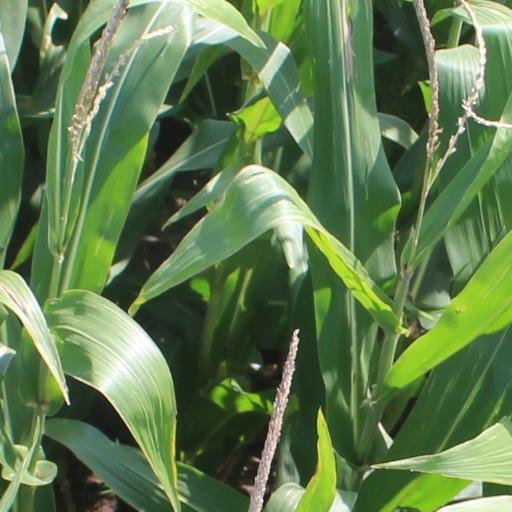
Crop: maize; corn